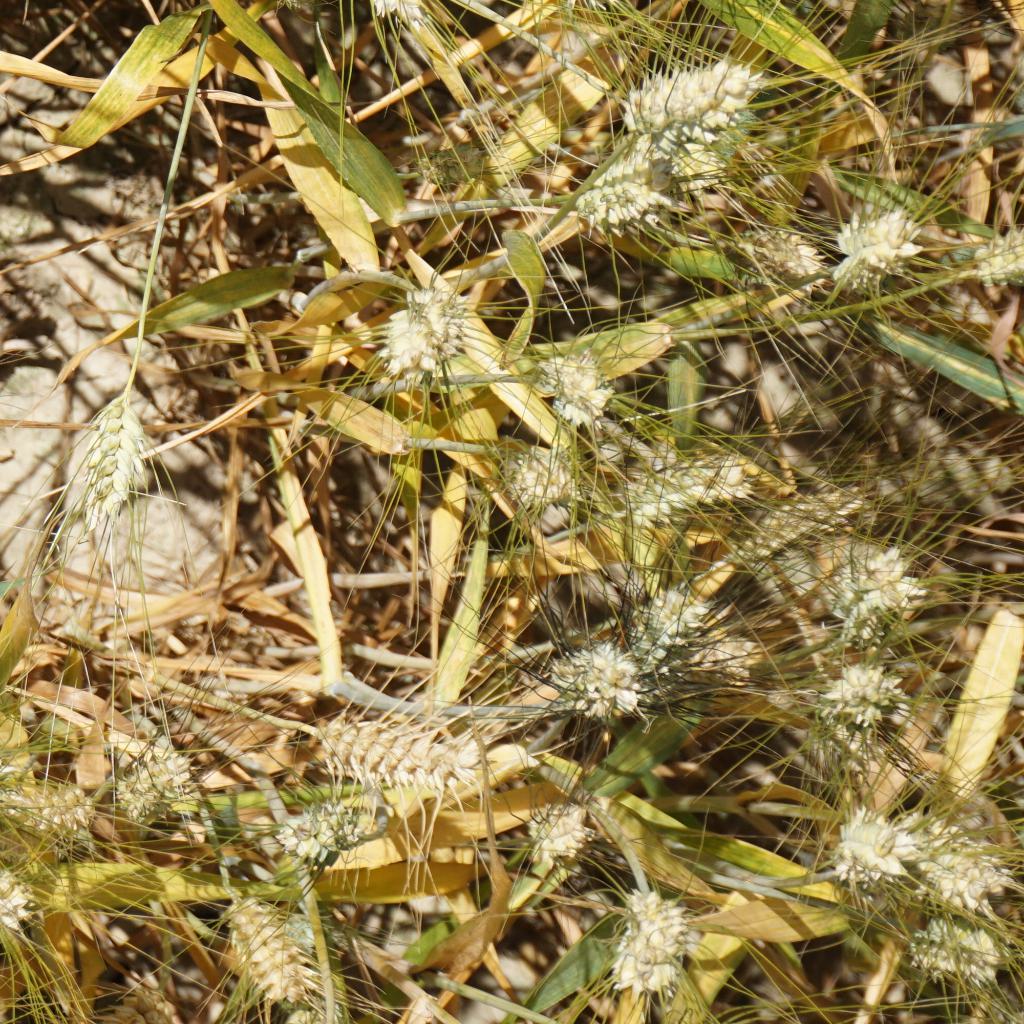
Country: France
Location: Gréoux
Wheat development stage: Filling - Ripening